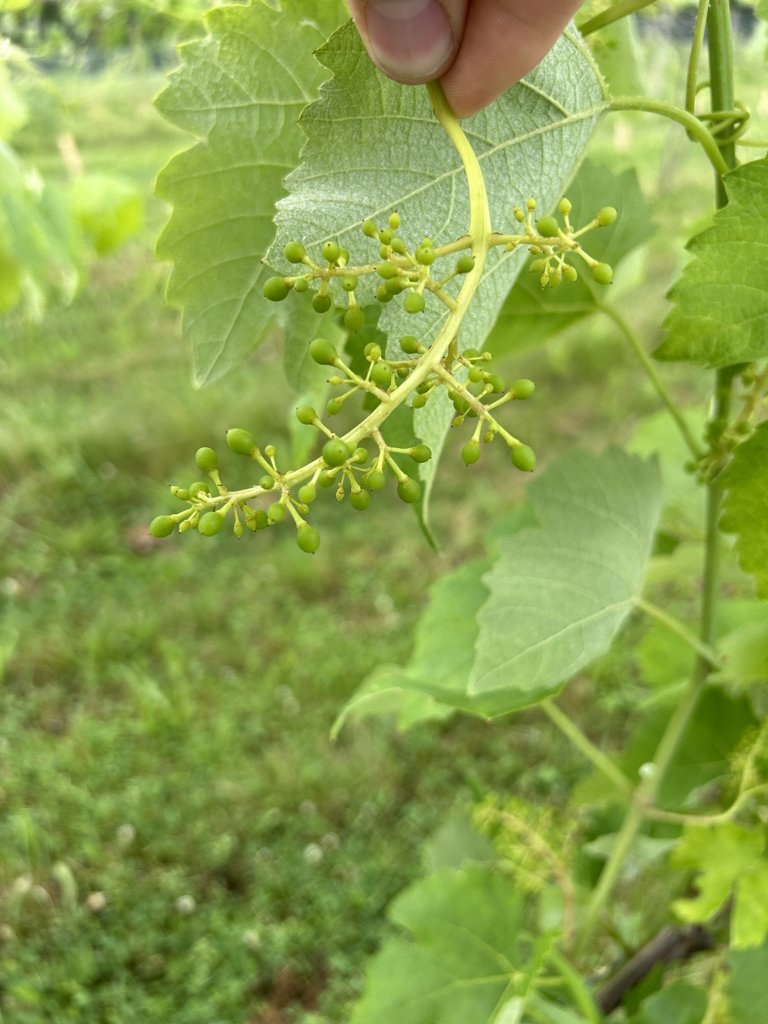
Berries visible: 91
Grape clusters: 1